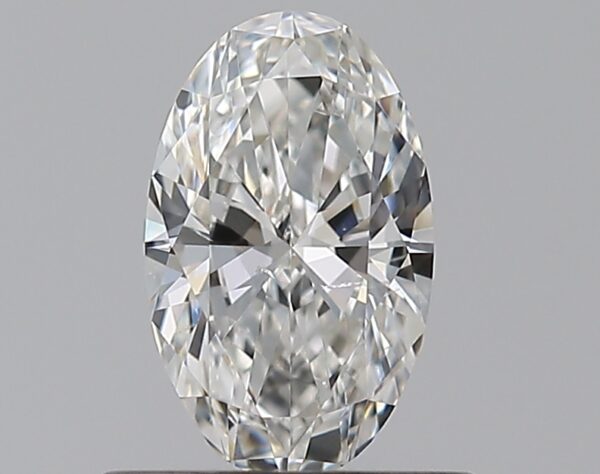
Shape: oval
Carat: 0.5
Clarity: SI1
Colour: G
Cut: EX
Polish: VG
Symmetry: VG
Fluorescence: N
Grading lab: GIA
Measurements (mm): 6.95 x 4.27 x 2.52